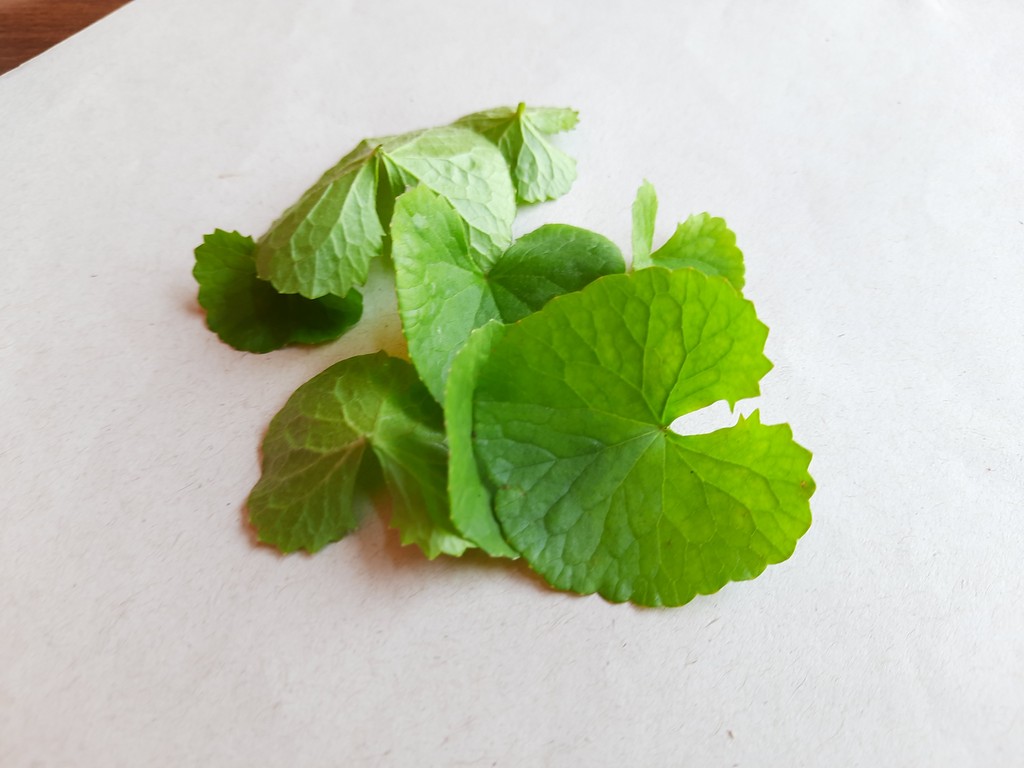
Label: Healthy